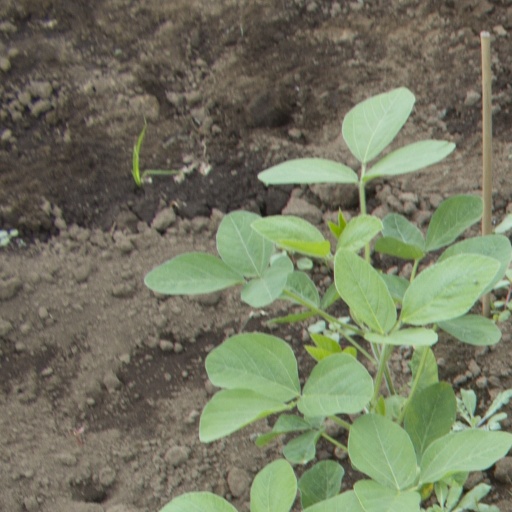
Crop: soybean